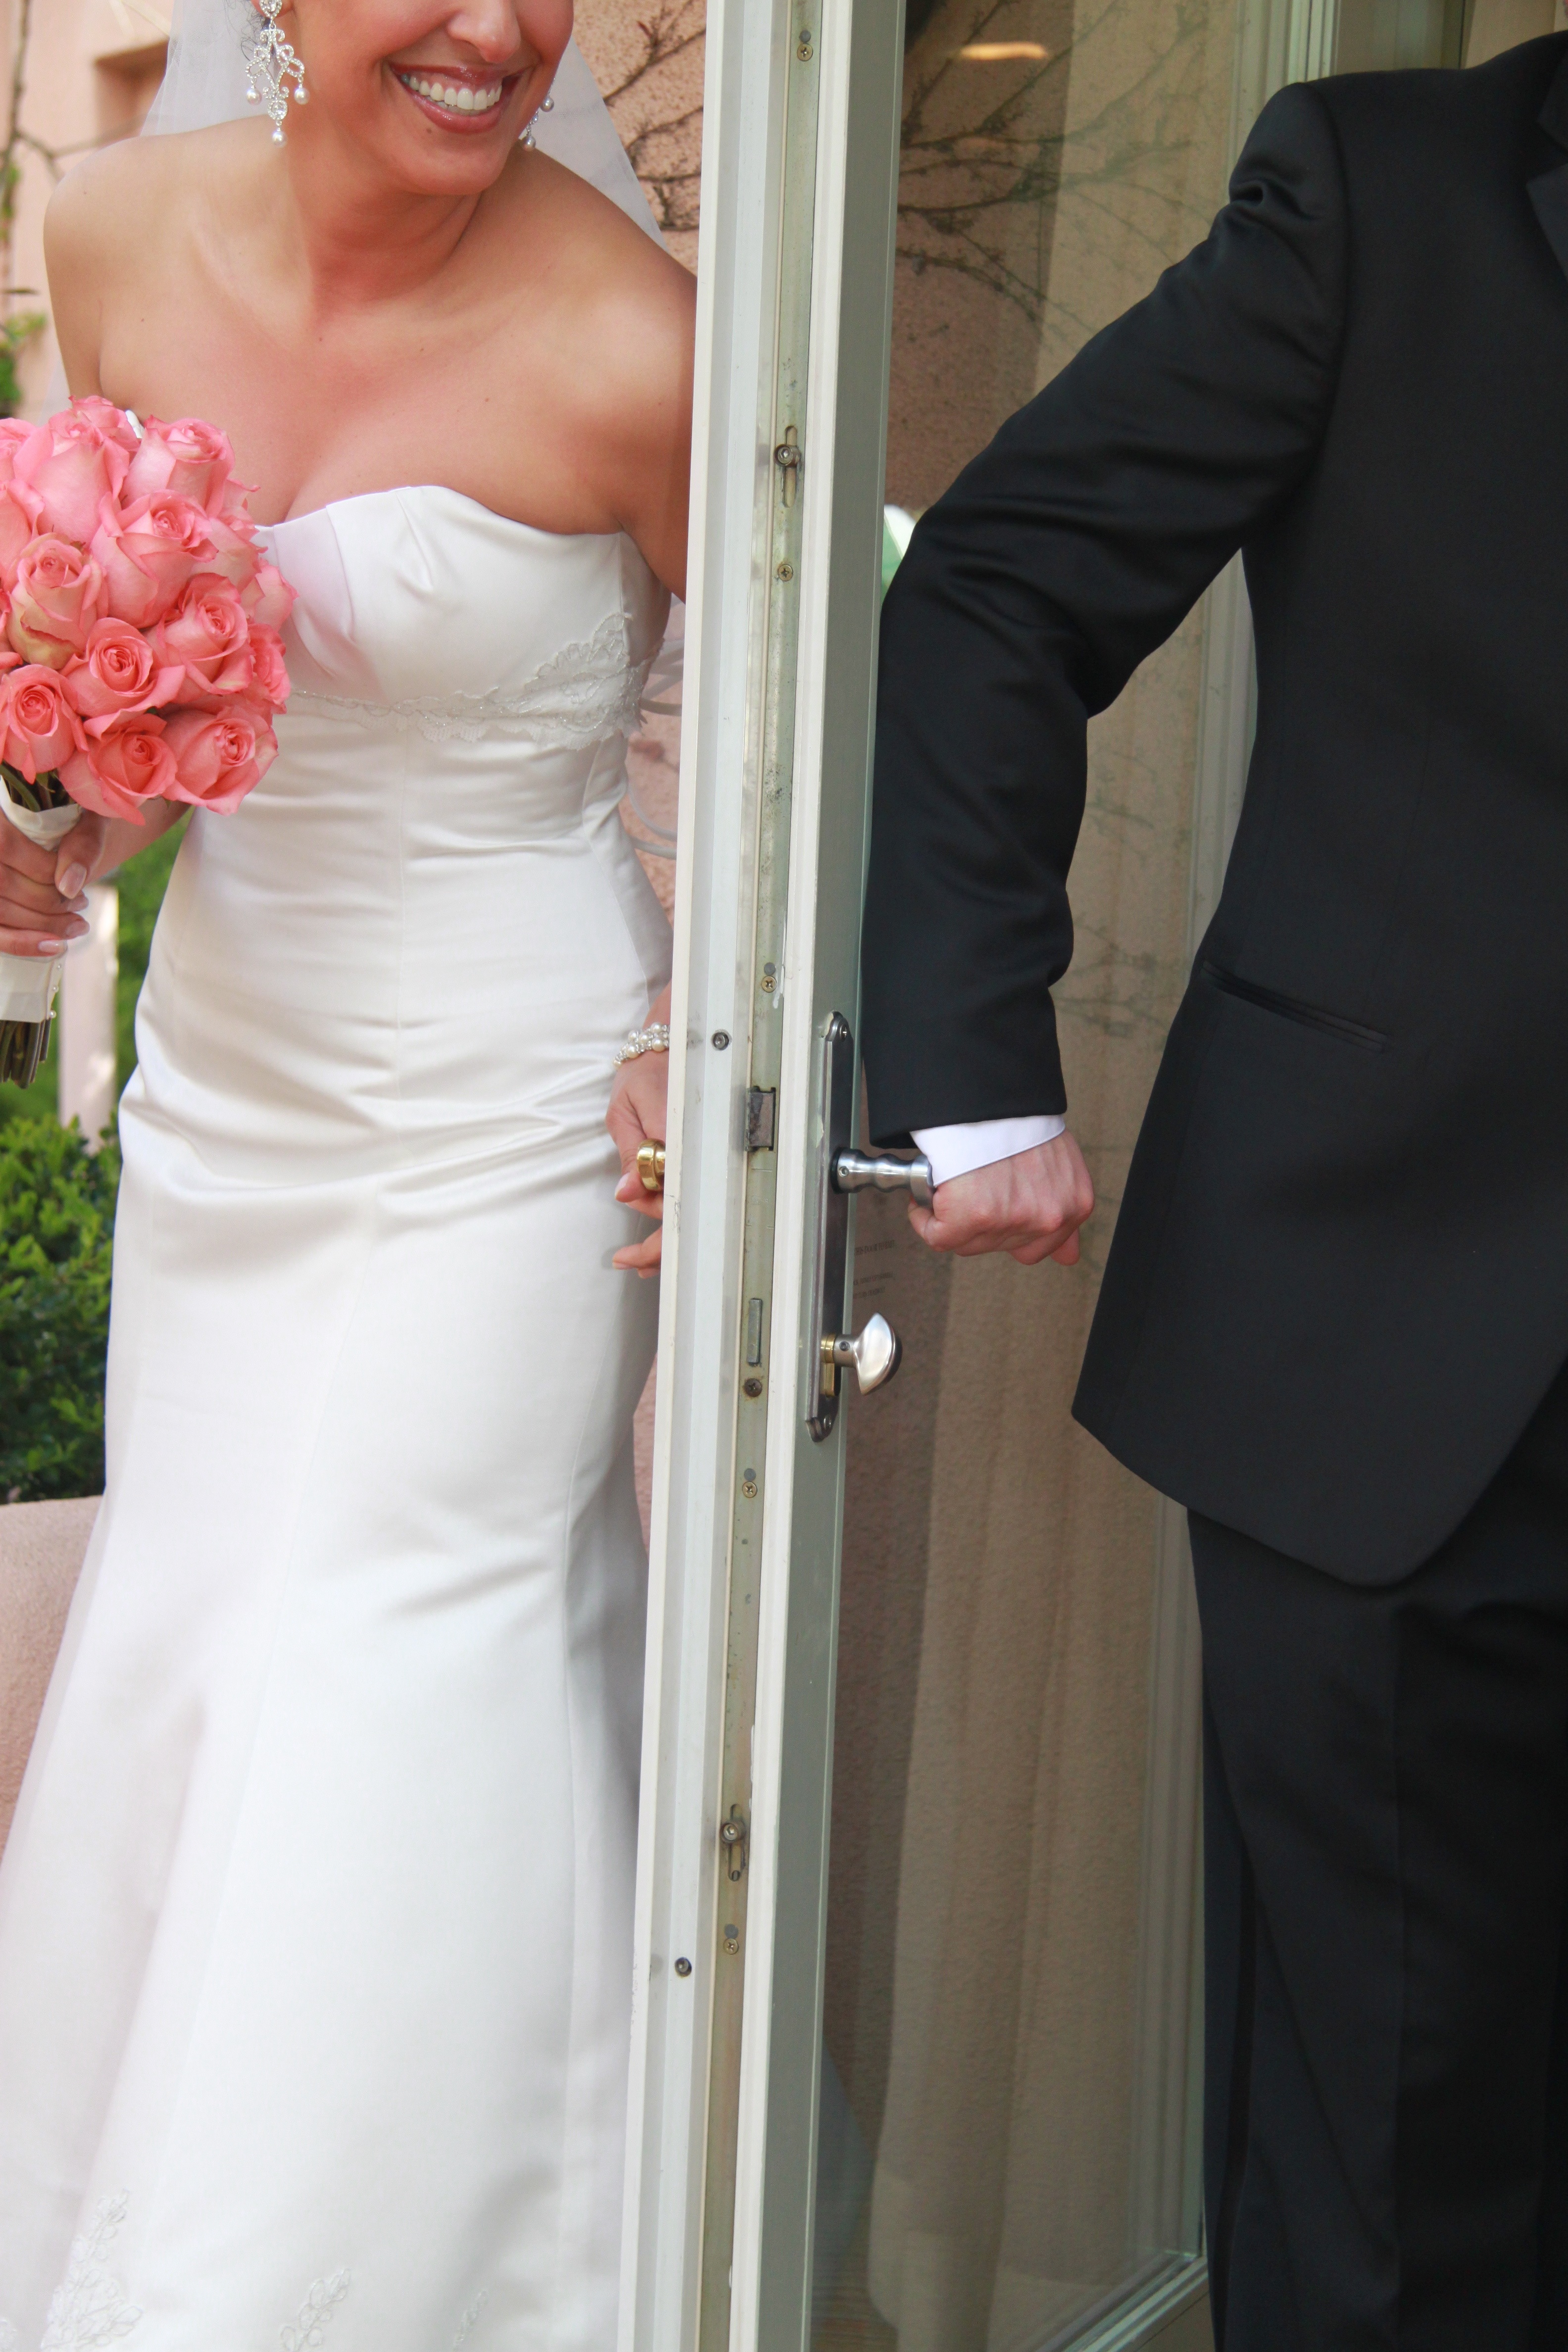
man, woman, male, couple, romantic, clothing, together, wedding, wedding dress, bride, groom, marriage, ceremony, dress, happiness, event, gown, surprise, veil, bridal clothing